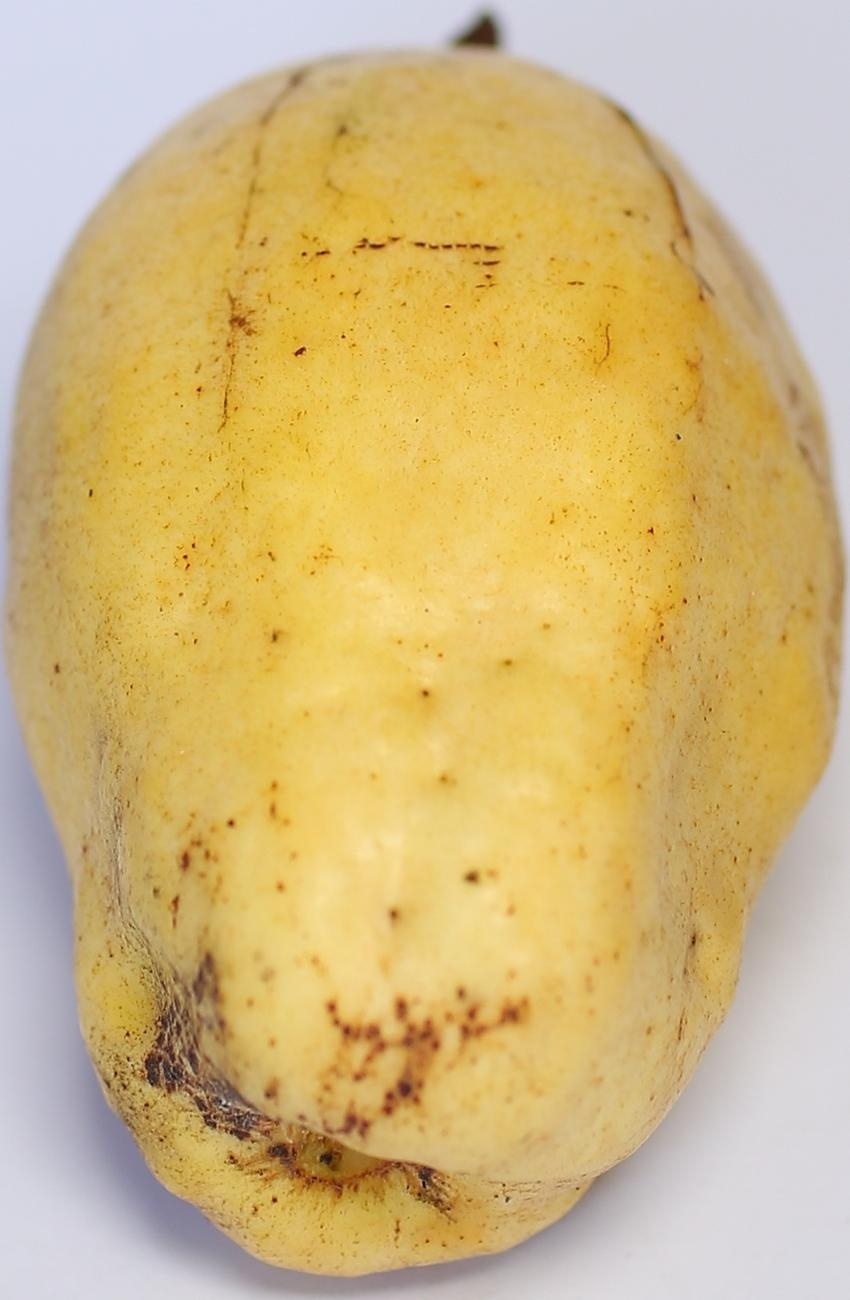
Maturity: ripe
Variety: thadhrami